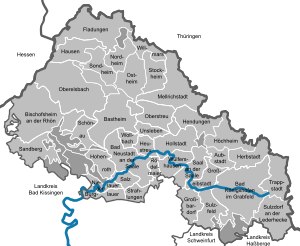
Landkreis Rhön-Grabfeld / Byer og kommuner
Byer og kommuner
Landkreis Rhön-Grabfeld er den nordligste Landkreis i den tyske delstat Bayern. Den ligger i Regierungsbezirk Unterfranken og grænser mod vest til den hessiske Landkreis Fulda, mod nord og øst til de thüringske landkreise Schmalkalden-Meiningen og Hildburghausen og mod syd ligger landkreisene Haßberge, Schweinfurt og Bad Kissingen. Administrationsby/Kreisstadt er byen Bad Neustadt an der Saale.